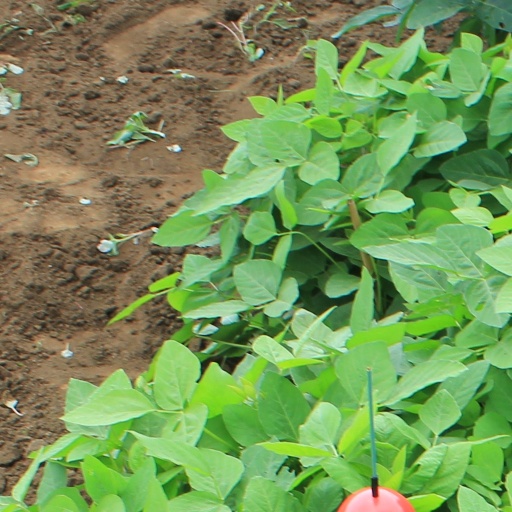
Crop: soybean